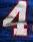
Number: 4